Once Upon a Time (2008 film)

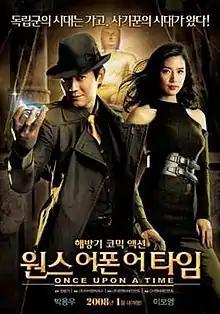
Theatrical poster

Once Upon a Time is a 2008 South Korean film, directed by Jeong Yong-ki and adapted from a screenplay by Cheon Seong-il. The film is a heist comedy film set in 1940s Korea, and stars Park Yong-woo and Lee Bo-young as a con artist and a jazz singer, respectively, who each plot to steal a valuable diamond from the Japanese authorities. "Once Upon a Time" was the first major investment by SK Telecom's film division, established late 2007, and was released in South Korea on January 30, 2008, under the company's CH Entertainment banner.